Miłość Nie Wyklucza

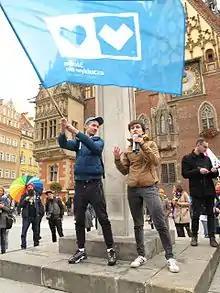
The Love Does Not Exclude Association at the Equality March in Wroclaw (2016)

One of the priority areas of the Association's activity is strengthening the community of non-heteronormative people in Poland. This goal is realized, among others, through: